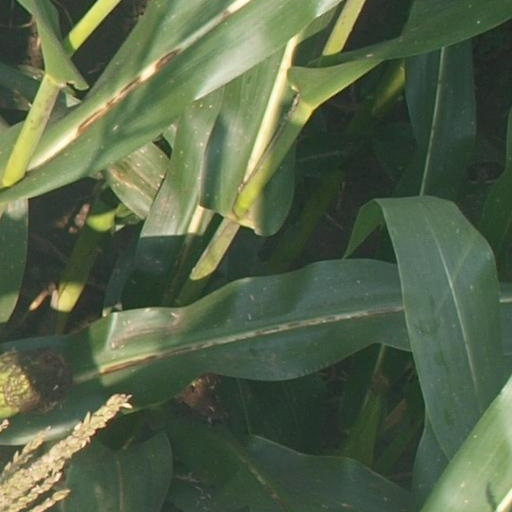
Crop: maize; corn